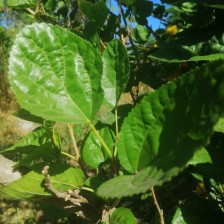
Variety: BlackAustralia